Rommie Loudd

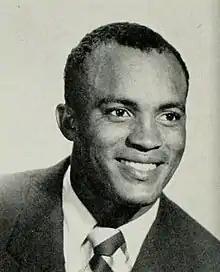

Rommie Lee Loudd (June 8, 1933 – May 9, 1998) was an American collegiate and professional football player, coach, and executive. He was the first black assistant coach in the American Football League (AFL) and the first black majority owner of a major league sports team. He played college football for the UCLA Bruins, earning first-team All-American honors in 1955.